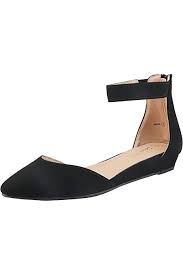
Label: Ballet Flat